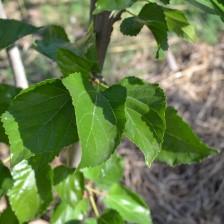
Variety: ChiangMaiBuriram60